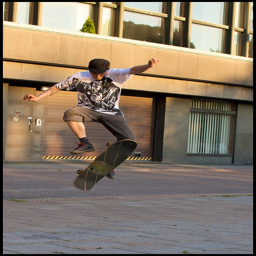
A boy is jumping in the air and flipping his skateboard.
A boy on a skateboard performs a stunt
The skateboard guru leaps into the air, his board positioned just under his feet.
A man doing a trick on a skateboard
The boy is getting air on his skate board.